Montreal Shamrocks

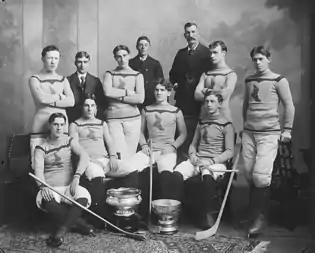
Shamrocks championship club, 1899.

The Shamrocks were founded on December 15, 1886, at a meeting of the Shamrock Lacrosse Club to organize an ice hockey club. The Shamrock Lacrosse Club of Montreal predated the hockey team by twenty years, founded in 1867 by J. B. L. Flynn. Both teams were under the umbrella name of the "Shamrock Amateur Athletic Association" of Montreal. The Shamrocks started off playing exhibition games, but their standard of play increased leading to the club playing in two Amateur Hockey Association of Canada (AHAC) challenges, in 1891 and 1892 respectively. After these challenges the club went into dormancy, but in 1895 the "SAAA" purchased the Montreal Crystals' hockey club and merged them into the Shamrocks, reviving the team in the process. The newly revived Montreal Shamrocks hockey club then replaced the Crystals midway through the AHAC's 1895 season. After this, the club began actively competing in season based play.